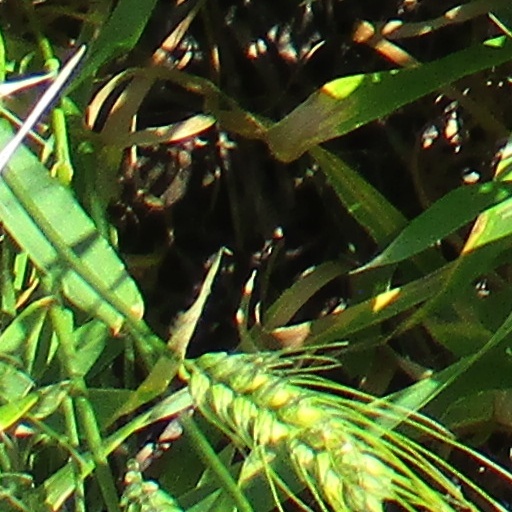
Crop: wheat